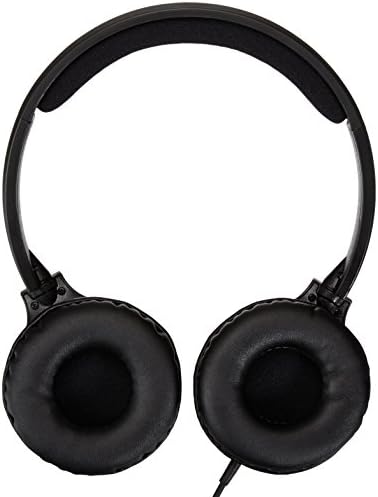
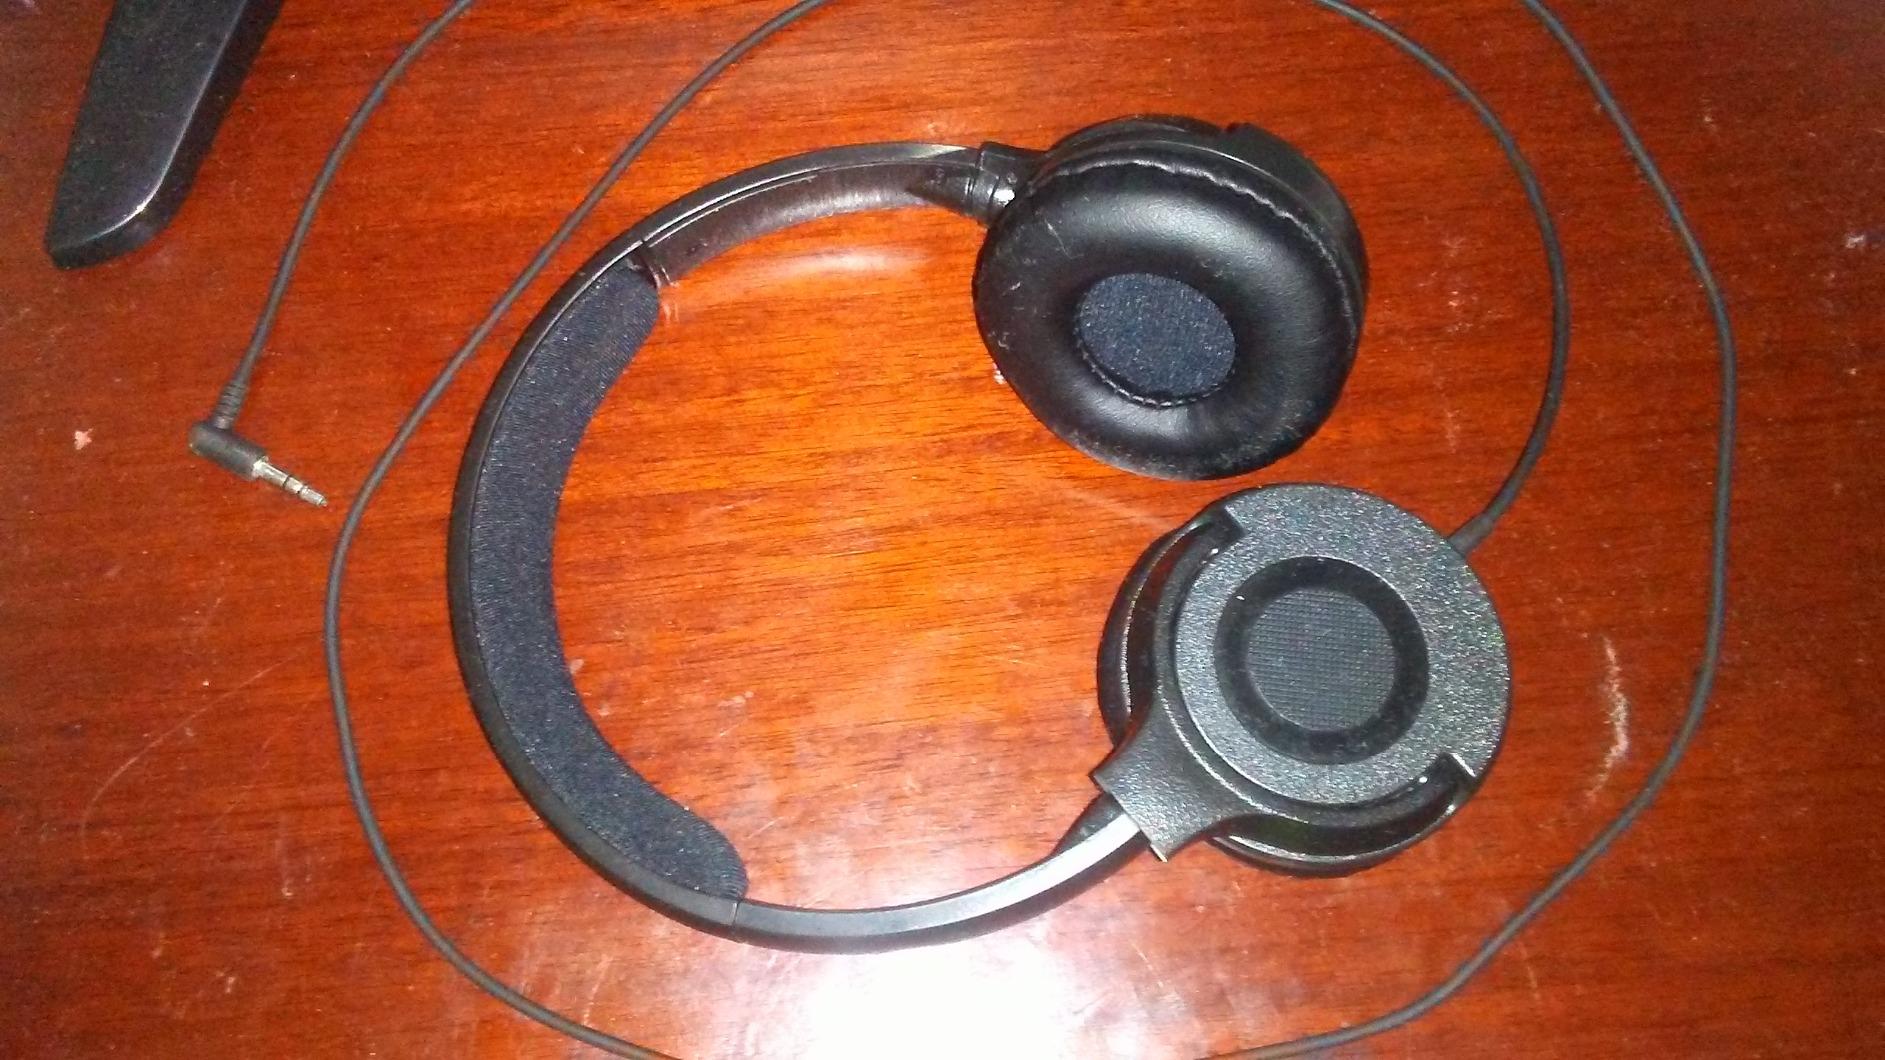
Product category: headphones
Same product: yes